Playhouse, Whitley Bay

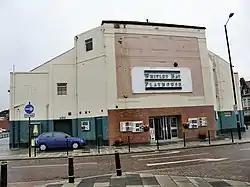

The Playhouse, Whitley Bay is a state of the art, 630 seater auditorium in the coastal resort of Whitley Bay, Tyne and Wear.